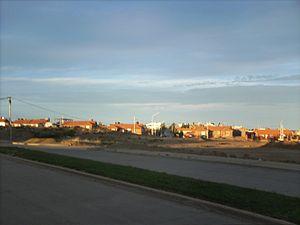
La province de Santa Cruz est une province de l'Argentine, qui se trouve en Patagonie, dans le sud du pays. Sa capitale est la ville de Río Gallegos.